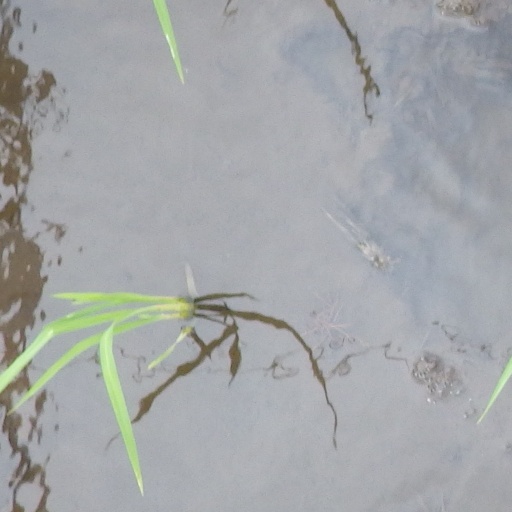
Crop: rice